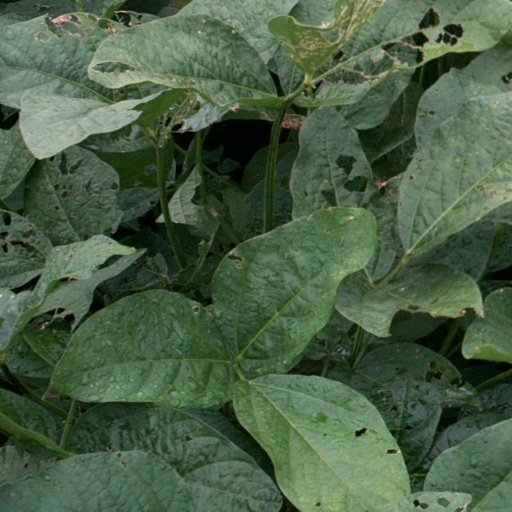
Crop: soybean